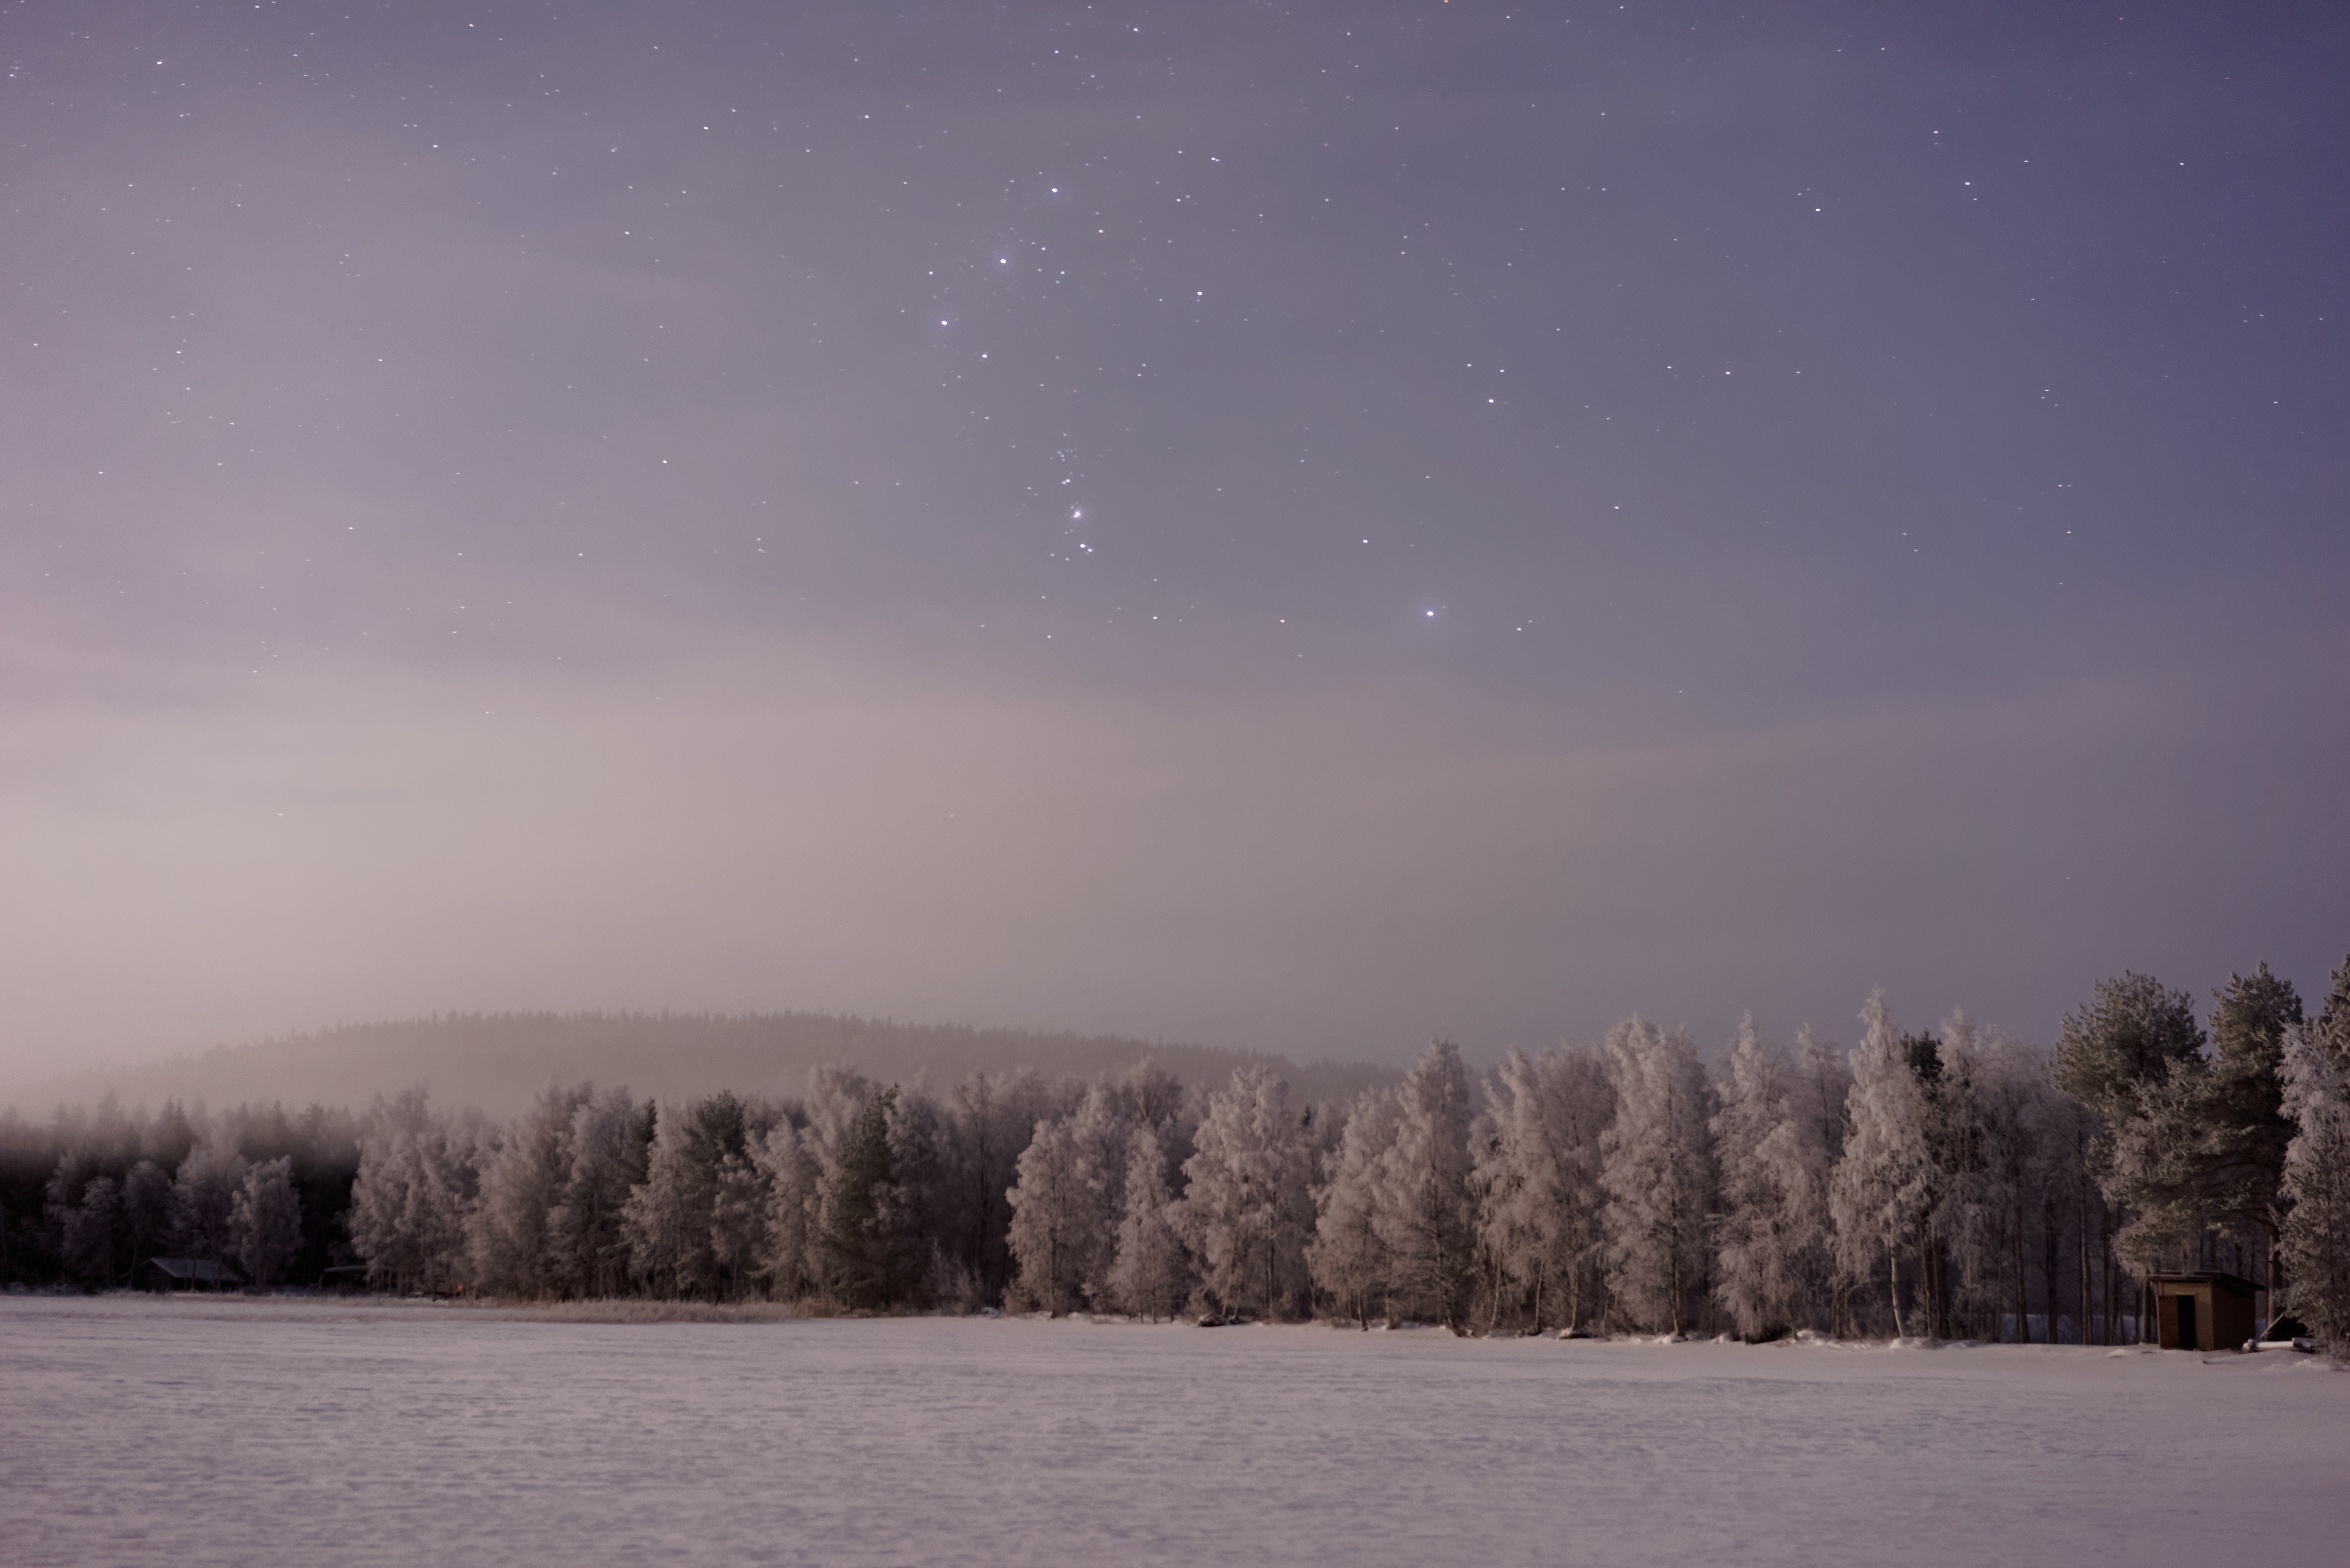
forest, snow, winter, sky, night, morning, star, dawn, atmosphere, dusk, weather, snowy, aurora, astronomical object, atmospheric phenomenon, atmosphere of earth